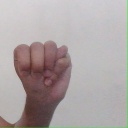
अक्षर: म